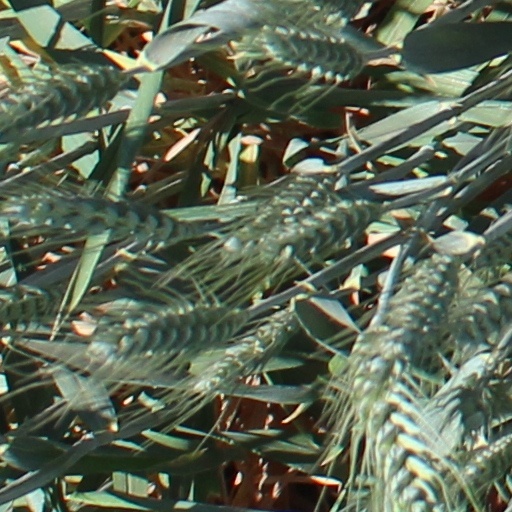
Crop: wheat